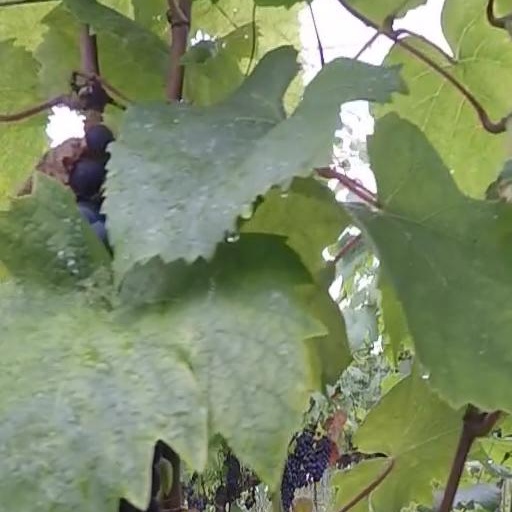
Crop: grape